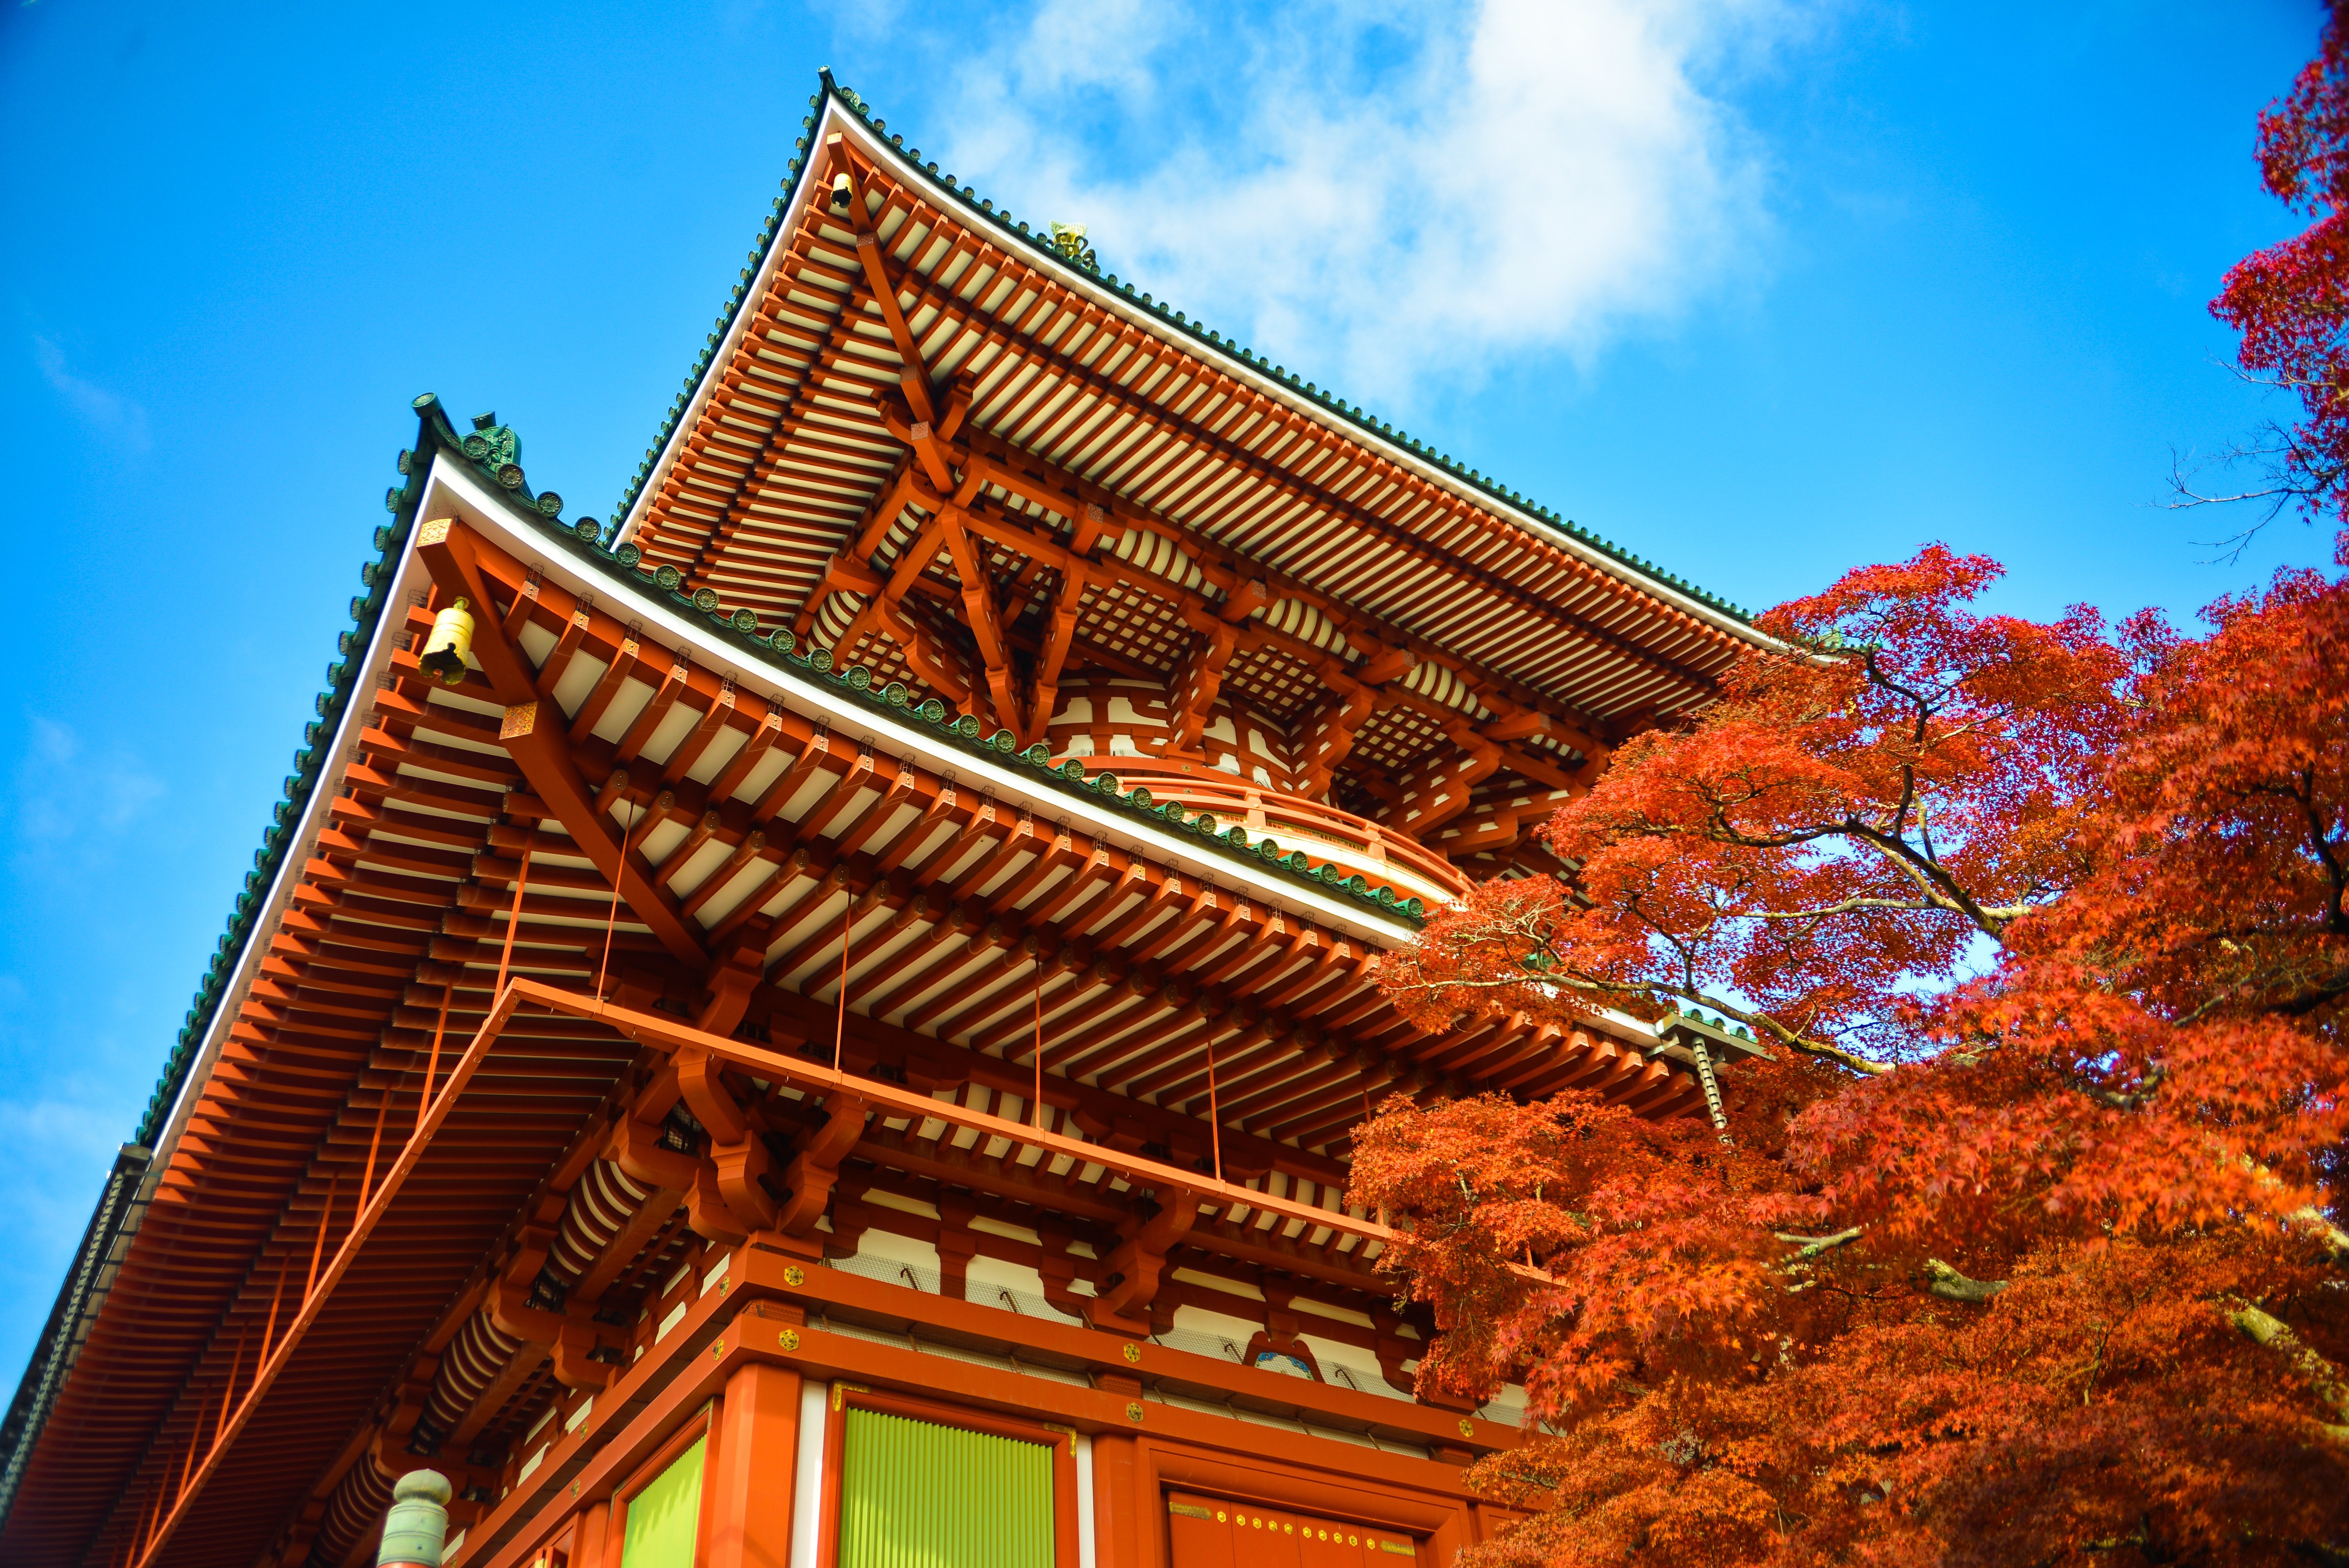
building, tower, landmark, place of worship, temple, shrine, chinese architecture, pagoda, wat, shinto shrine